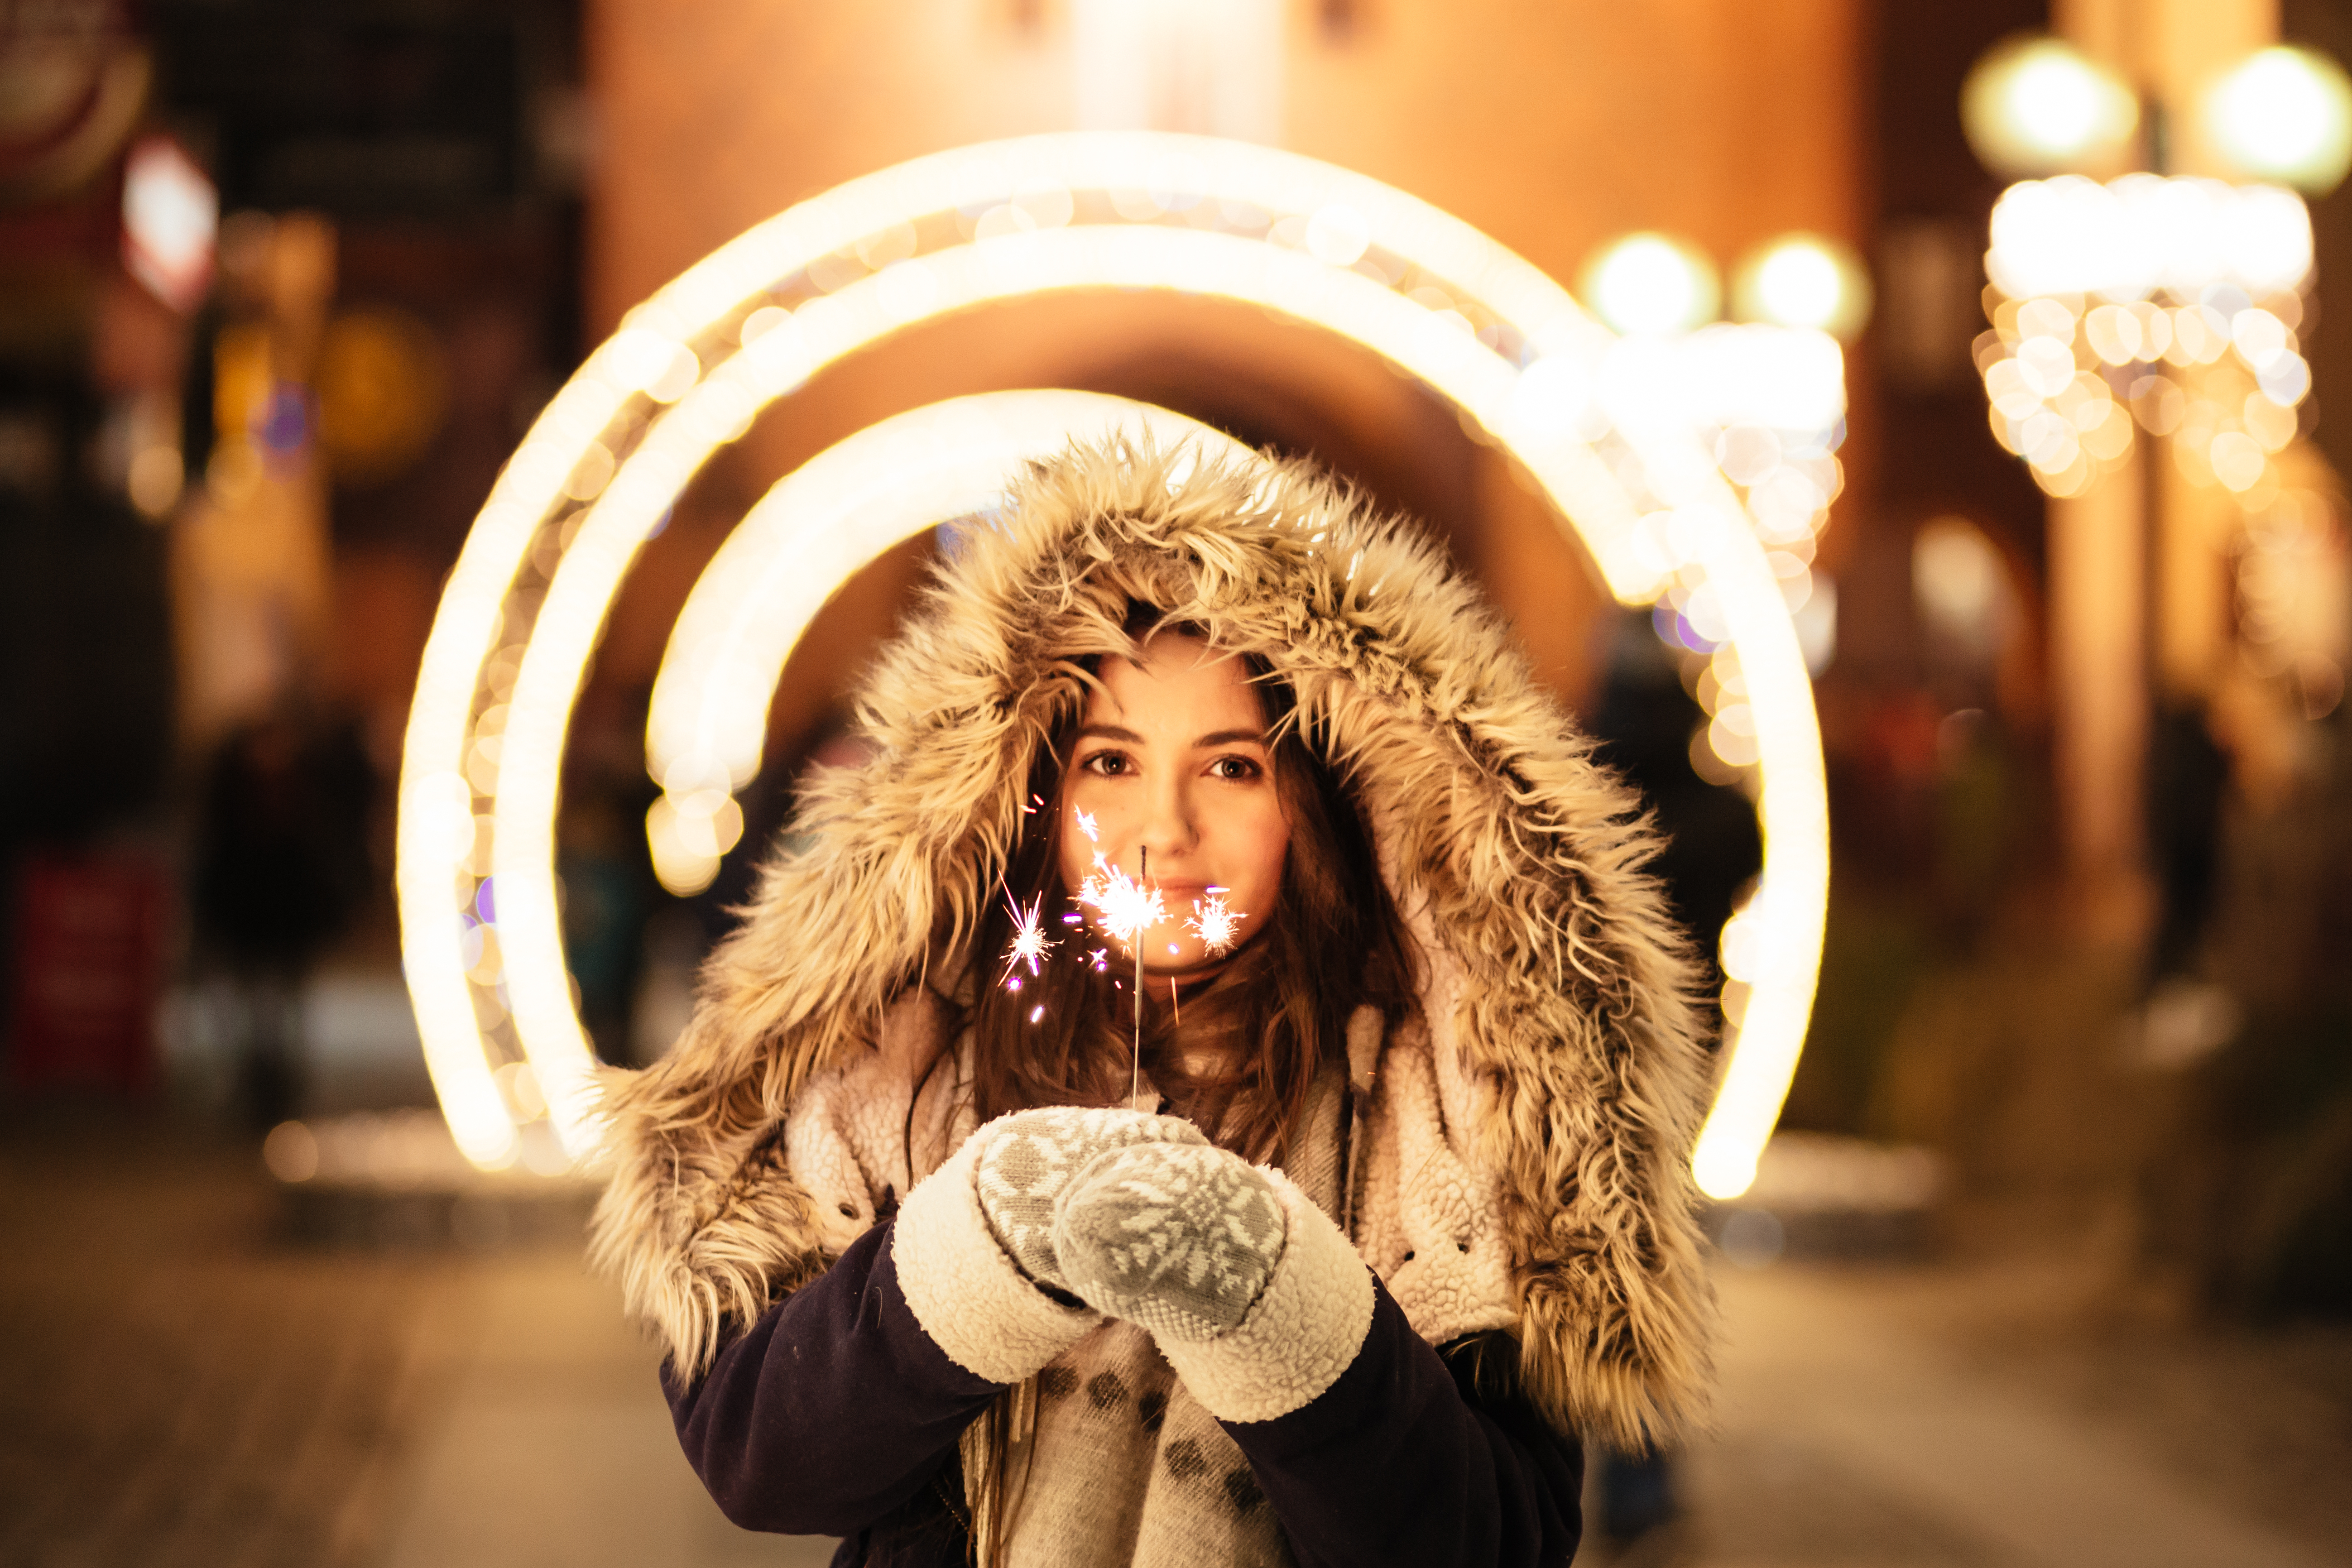
people, woman, photography, female, fur, fashion, lady, hold, holding, festival